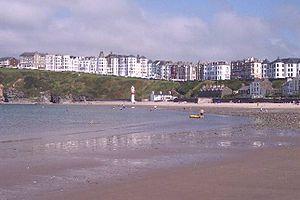
Port Erin est une petite ville du sud de l’île de Man. Son nom mannois signifie soit le « port du Seigneur » ou le « port de Fer ». Sa population s'établit en 2001 à 3 369 habitants.